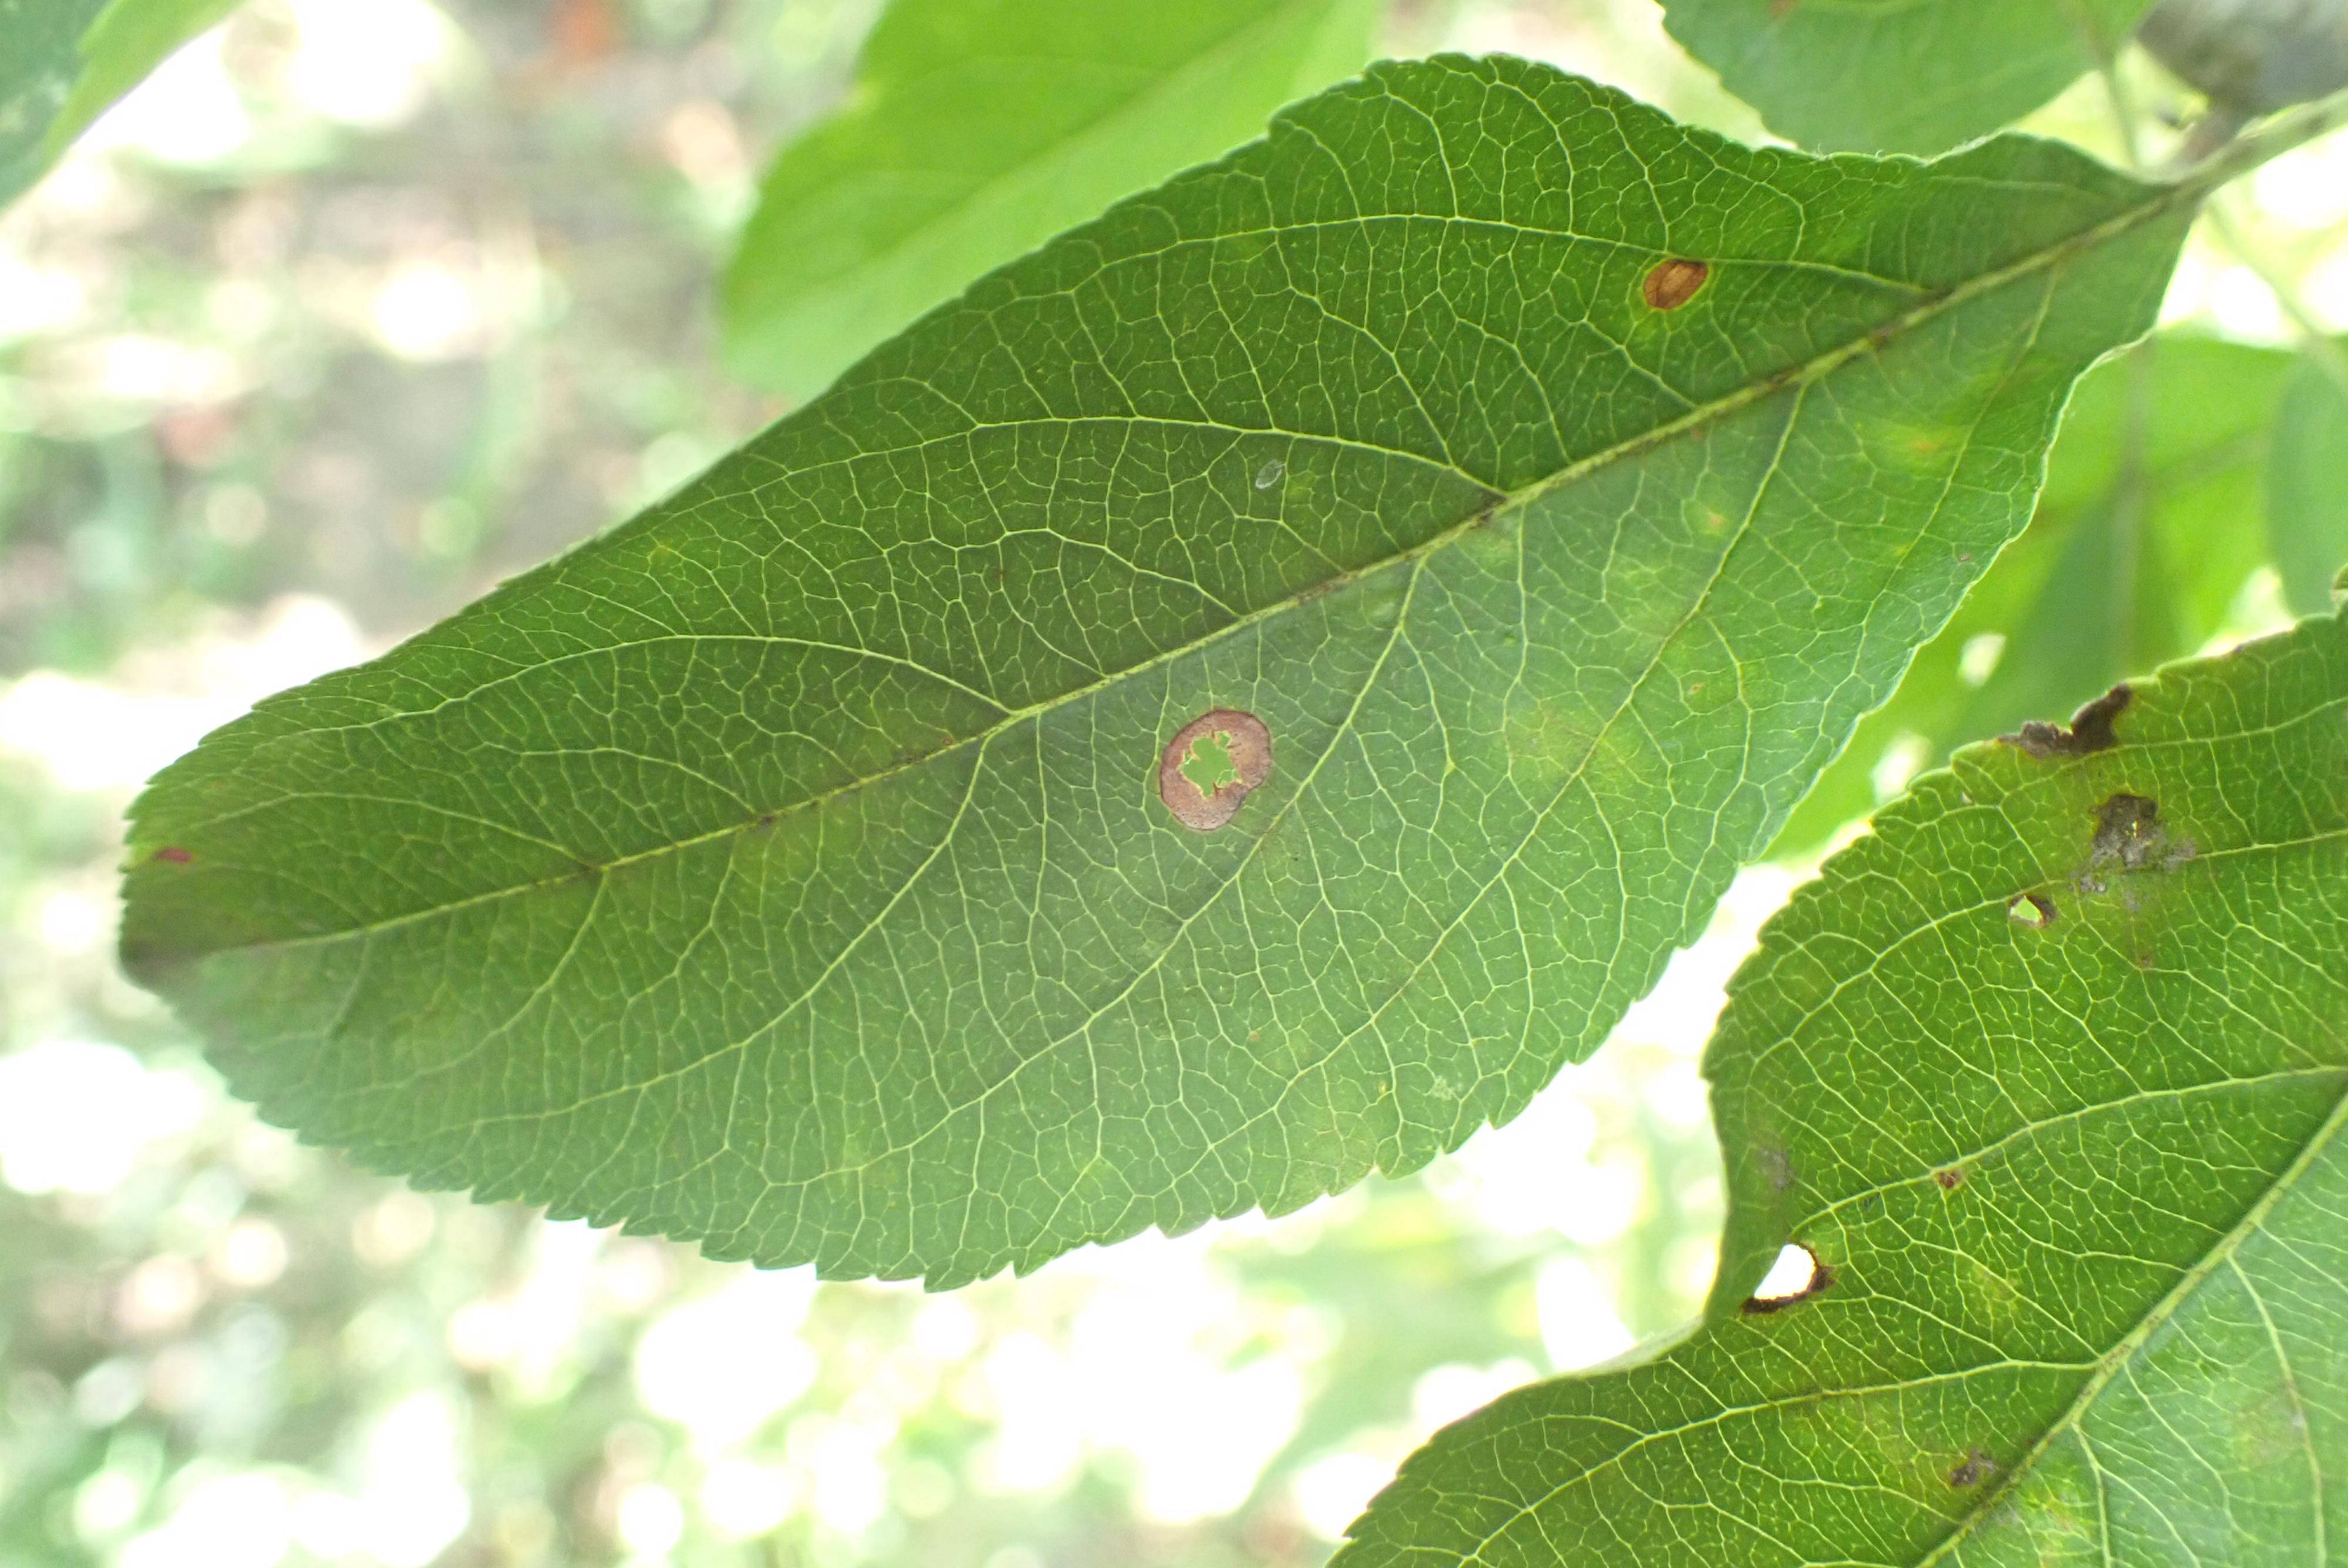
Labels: scab, frog_eye_leaf_spot